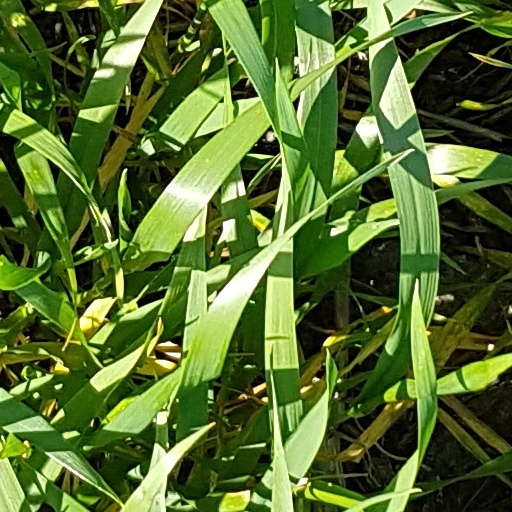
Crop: wheat